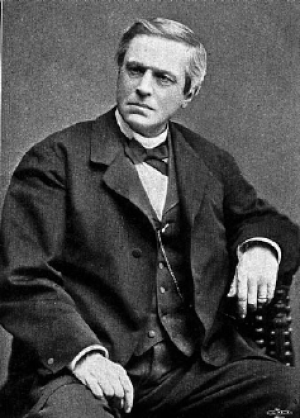
Sven Ludvig Lovén, né le 6 janvier 1809 à Stockholm et décédé le 3 septembre 1895 dans la même ville, était un zoologiste suédois spécialiste de la biologie marine et des mollusques.